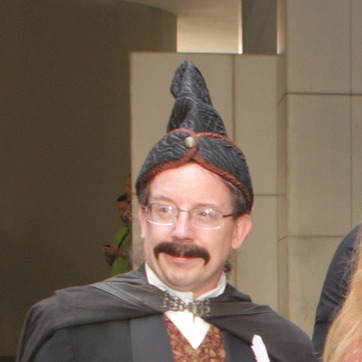
Material: skin